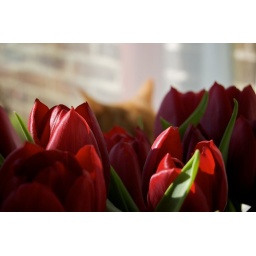
Molly sitting in front of the ruby red tulips.